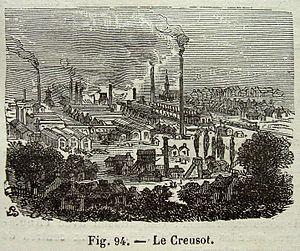
Les usines Schneider au Creusot.
La famille Schneider est une puissante dynastie de maîtres de forges qui reprirent au XIXᵉ siècle les aciéries et forges du Creusot. Plusieurs d'entre eux furent ministres ou banquiers.